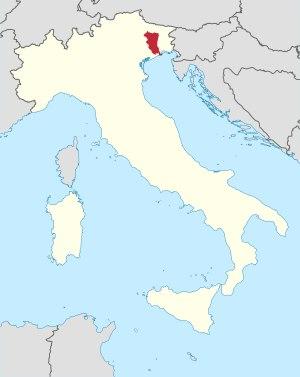
Le diocèse de Concordia est un diocèse italien en Vénétie avec siège à Concordia Sagittaria. Il a été fondé au IVᵉ siècle. En 606, la résidence épiscopale fut transférée à Caorle, puis en 1587 à Portogruaro mais sans modification du titre épiscopal. Aujourd'hui, le siège est établi à Pordenone, dans le Frioul-Vénétie Julienne, mais ce n'est qu'en 1971 que le nom a changé pour devenir diocèse de Concordia-Pordenone.